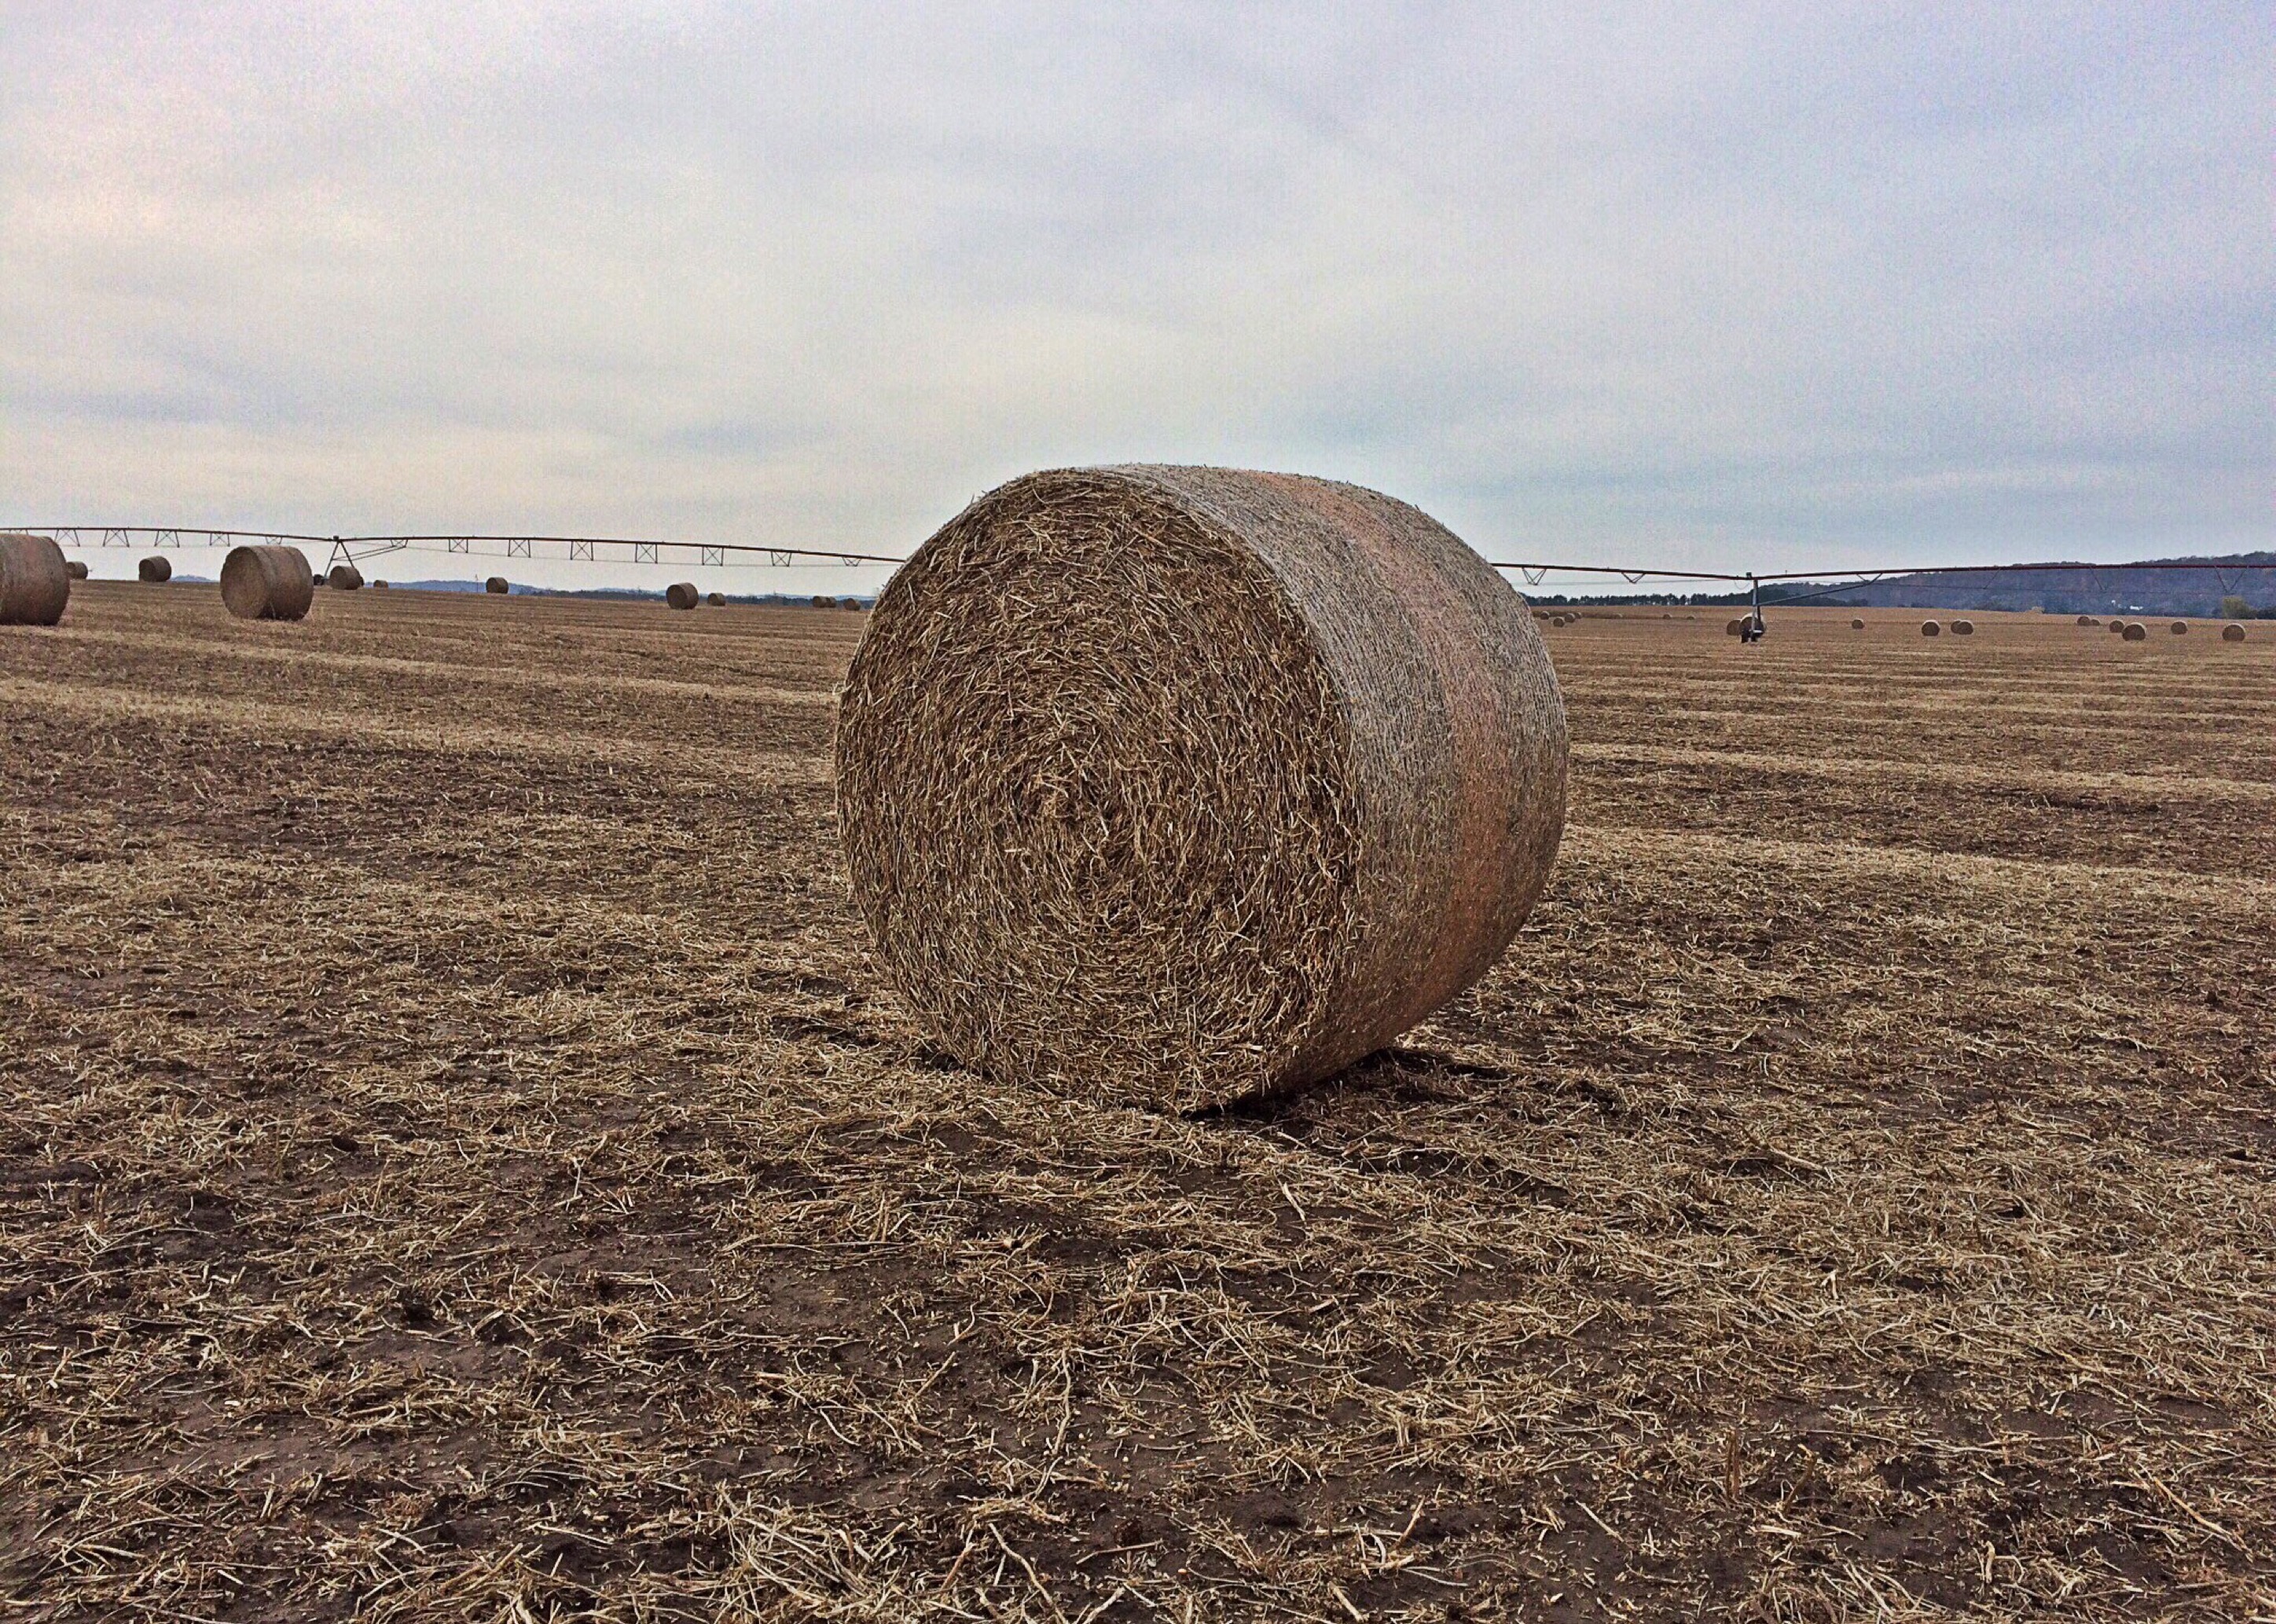
sand, wood, hay, bale, field, farm, harvest, crop, soil, agriculture, straw, rural area, grass family